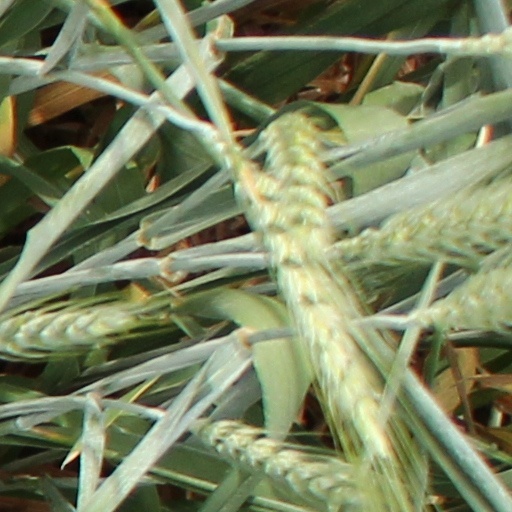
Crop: wheat